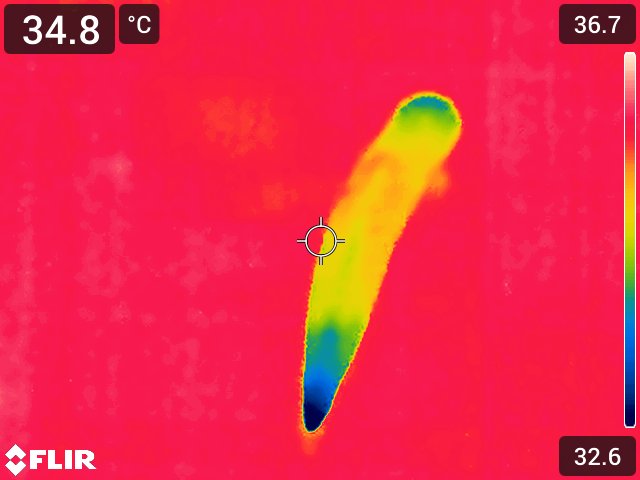
Maturity: over_matured